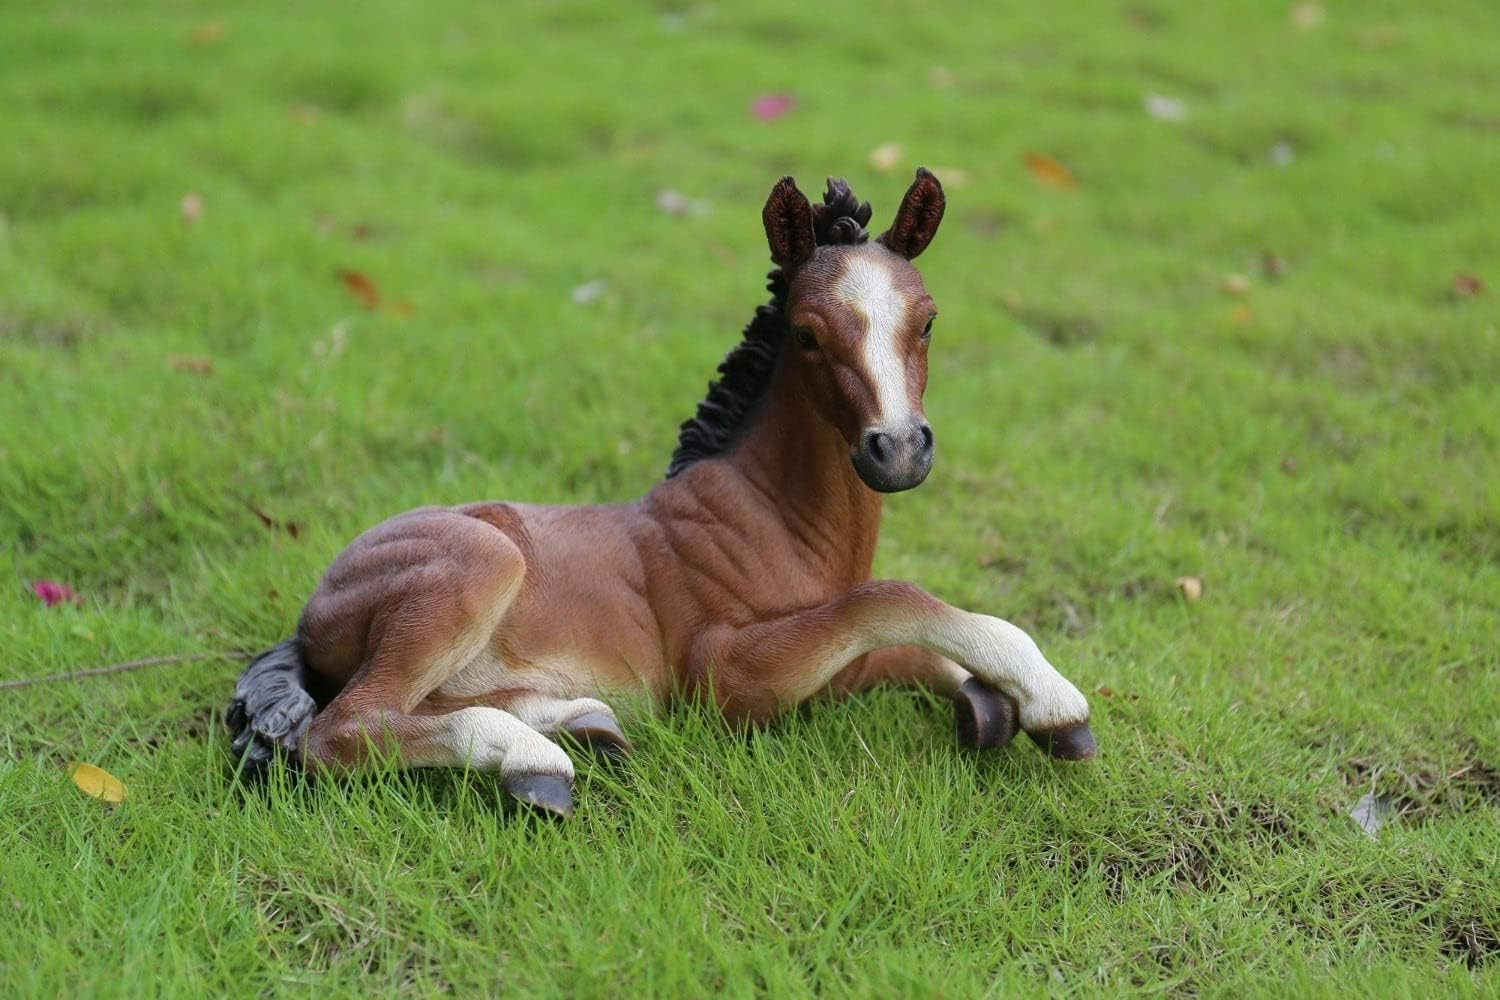
Hi-Line Gift Ltd Laying Down Horse Colt Statue
Category: Amazon Home
Laying down horse colt statue is an adorable life like replica of the colt horse. Made with poly resin this statue is good for both indoors & outdoors. Makes an adorable gift for the loved ones.
Features: Life like details | Good for indoor and outdoor | Made with polyresin | No assembly required